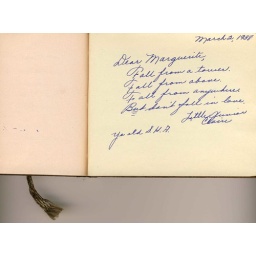
i bought this autograph book from 1938 at the flea market in nashville. i also bought a poster of farrah fawcett.